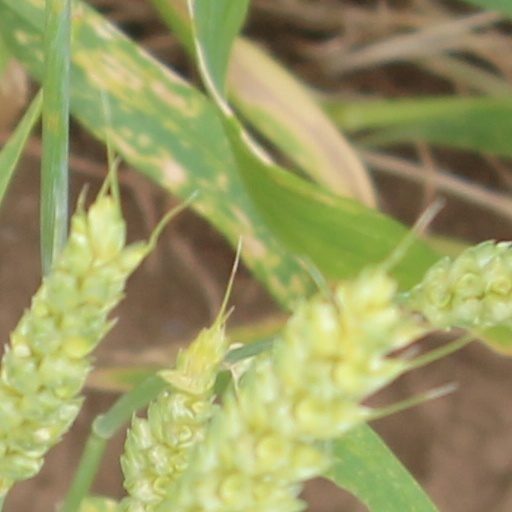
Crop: wheat